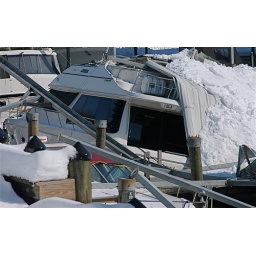
A house boat under part of E dock roof last Friday morning.